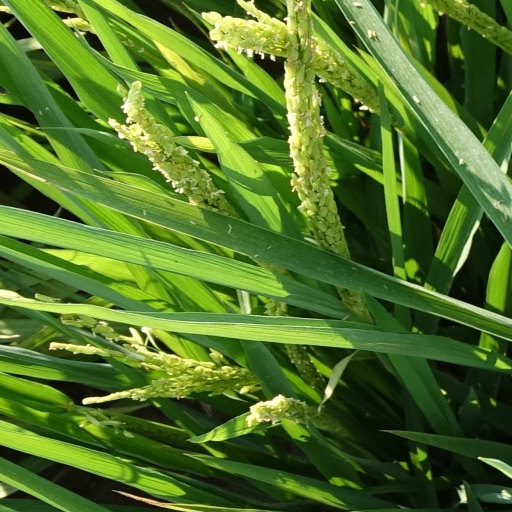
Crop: rice